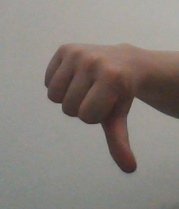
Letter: waw